Question: Please indicate a possible affordance area of the bench that can be used for lying on
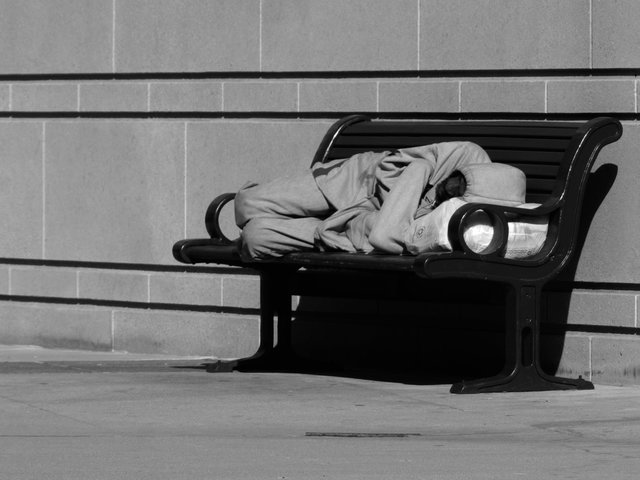
Answer: [171.5, 227.5, 553.5, 282.5]